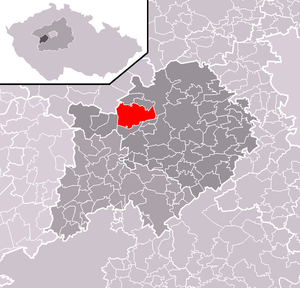
Hudlice est une commune du district de Beroun, dans la région de Bohême-Centrale, en République tchèque. Sa population s'élevait à 1 225 habitants en 2020.